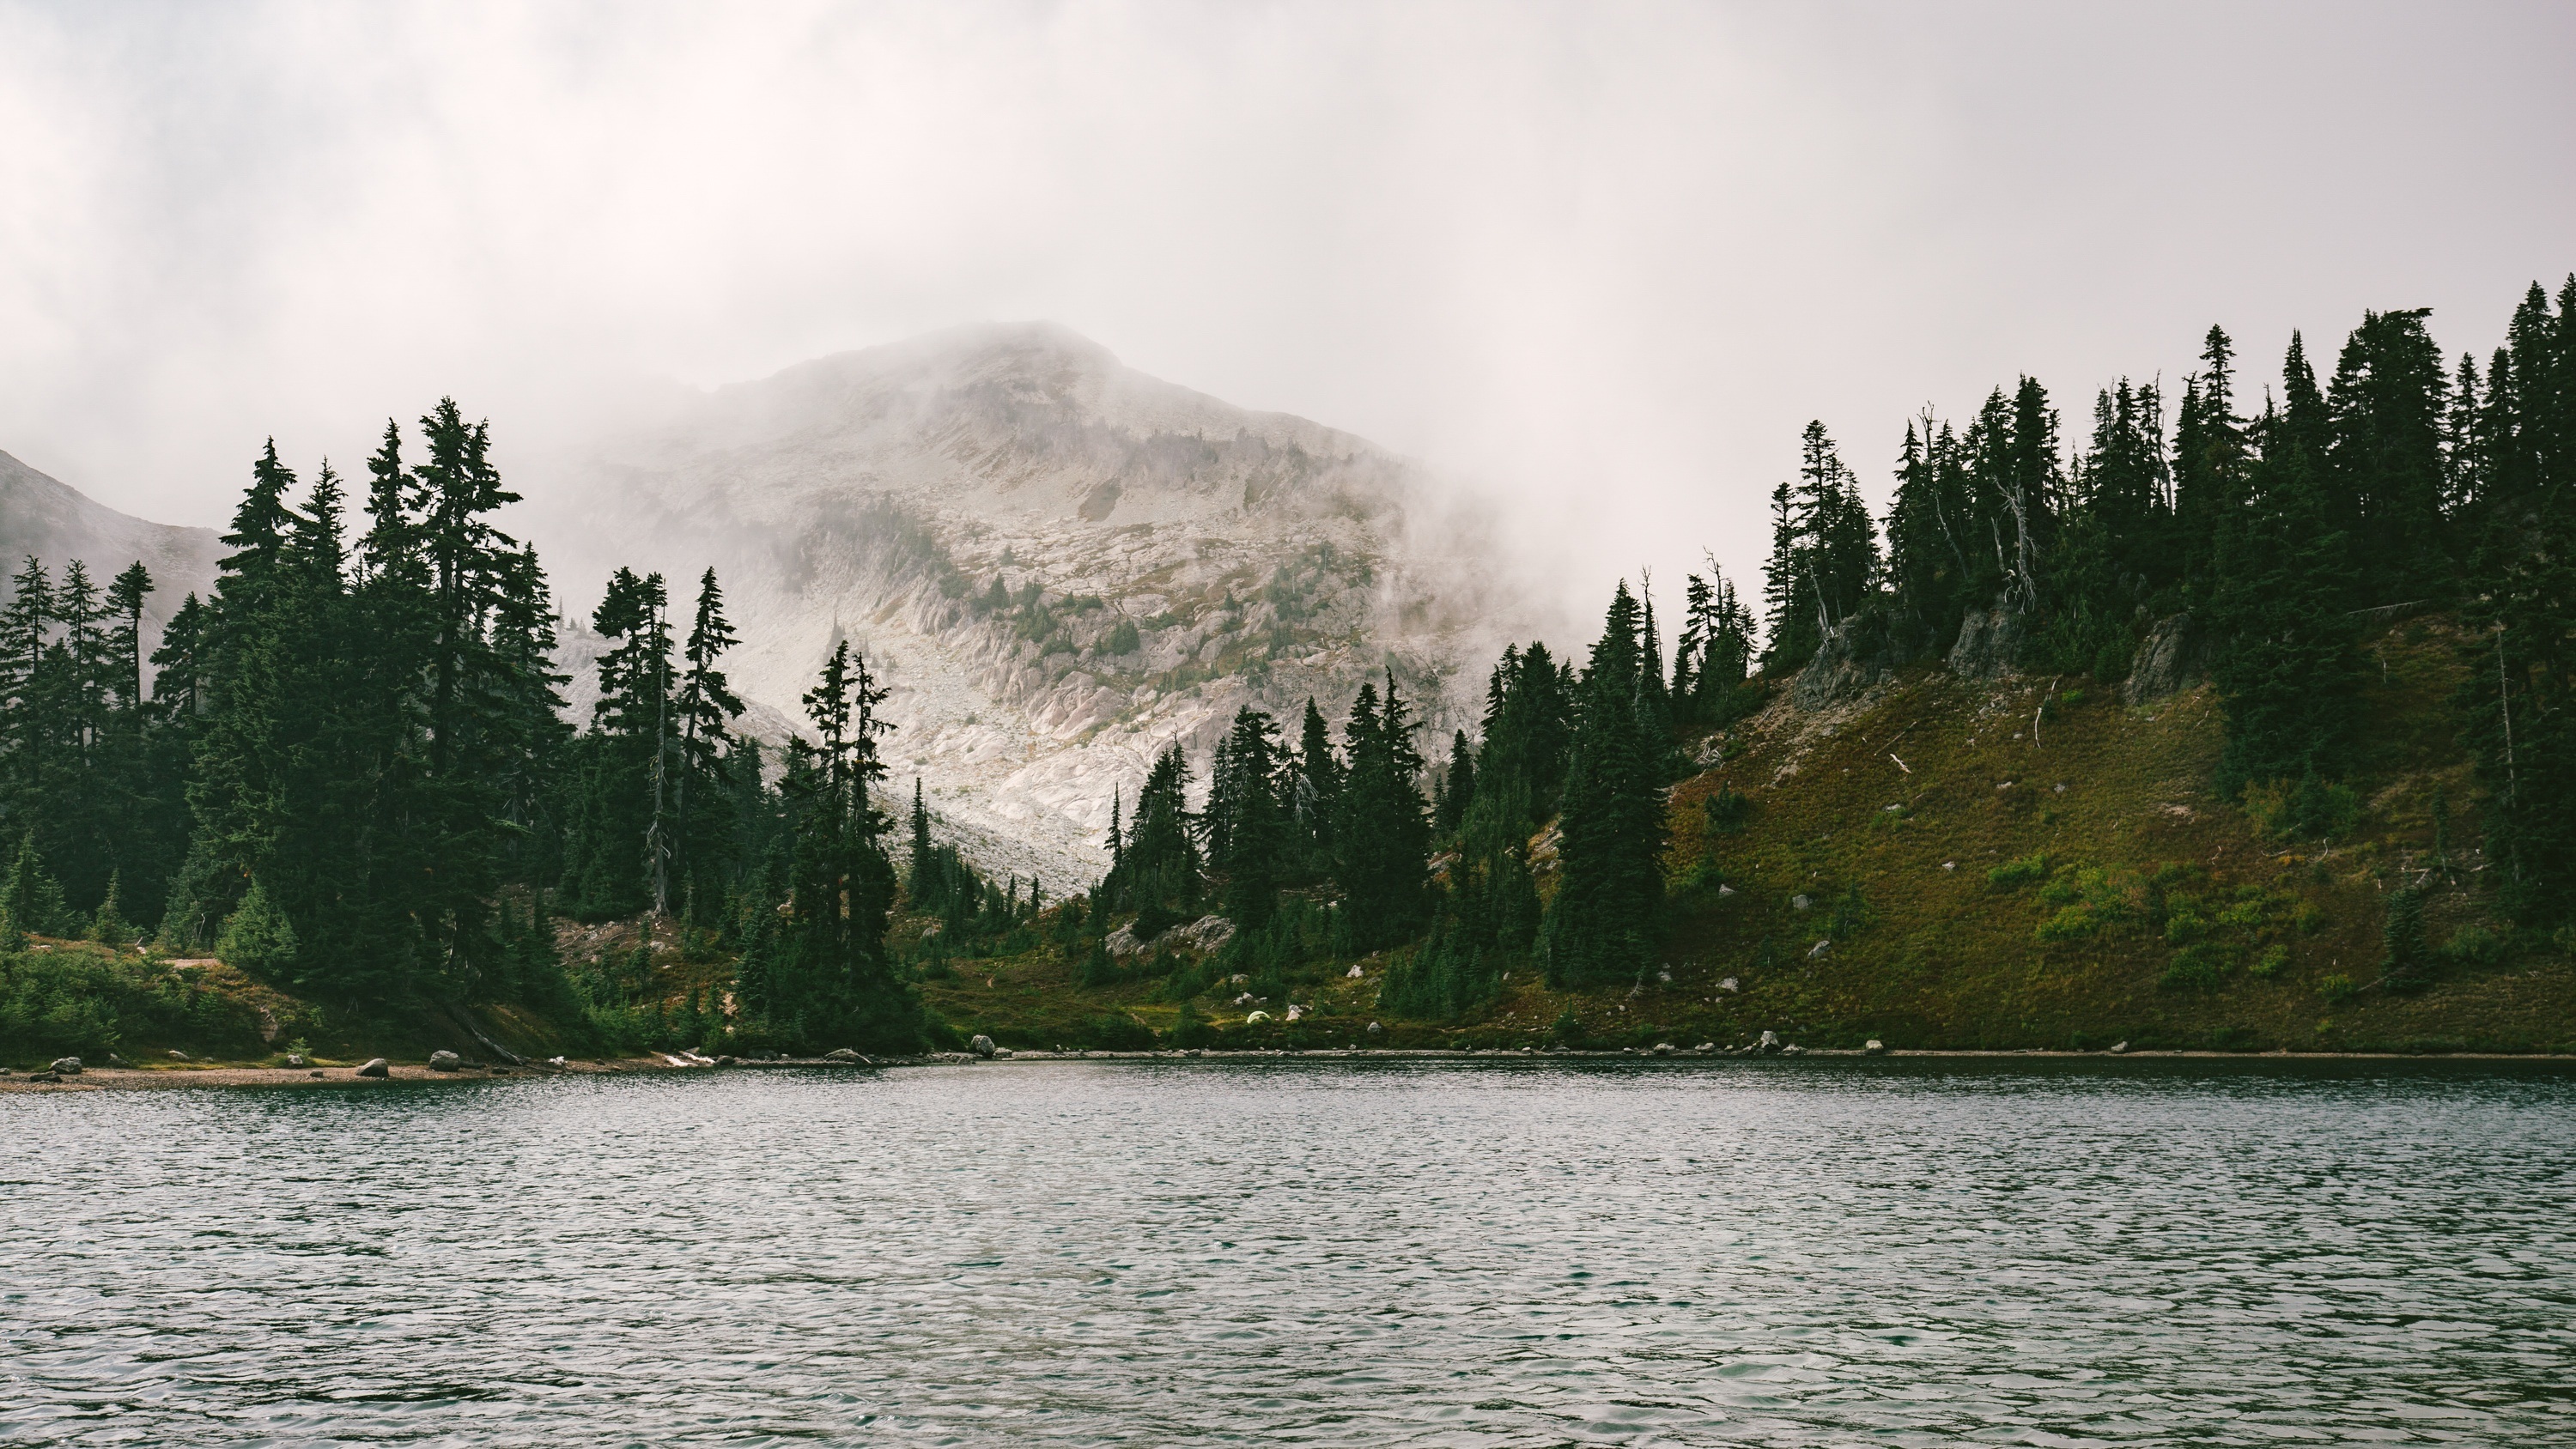
landscape, tree, water, nature, forest, wilderness, mountain, cloud, mist, morning, lake, river, mountain range, foggy, pine, reflection, vehicle, tranquil, scenic, scenery, calm, reservoir, body of water, trees, outdoors, scene, loch, evergreens, landform, geographical feature, atmospheric phenomenon, mountainous landforms